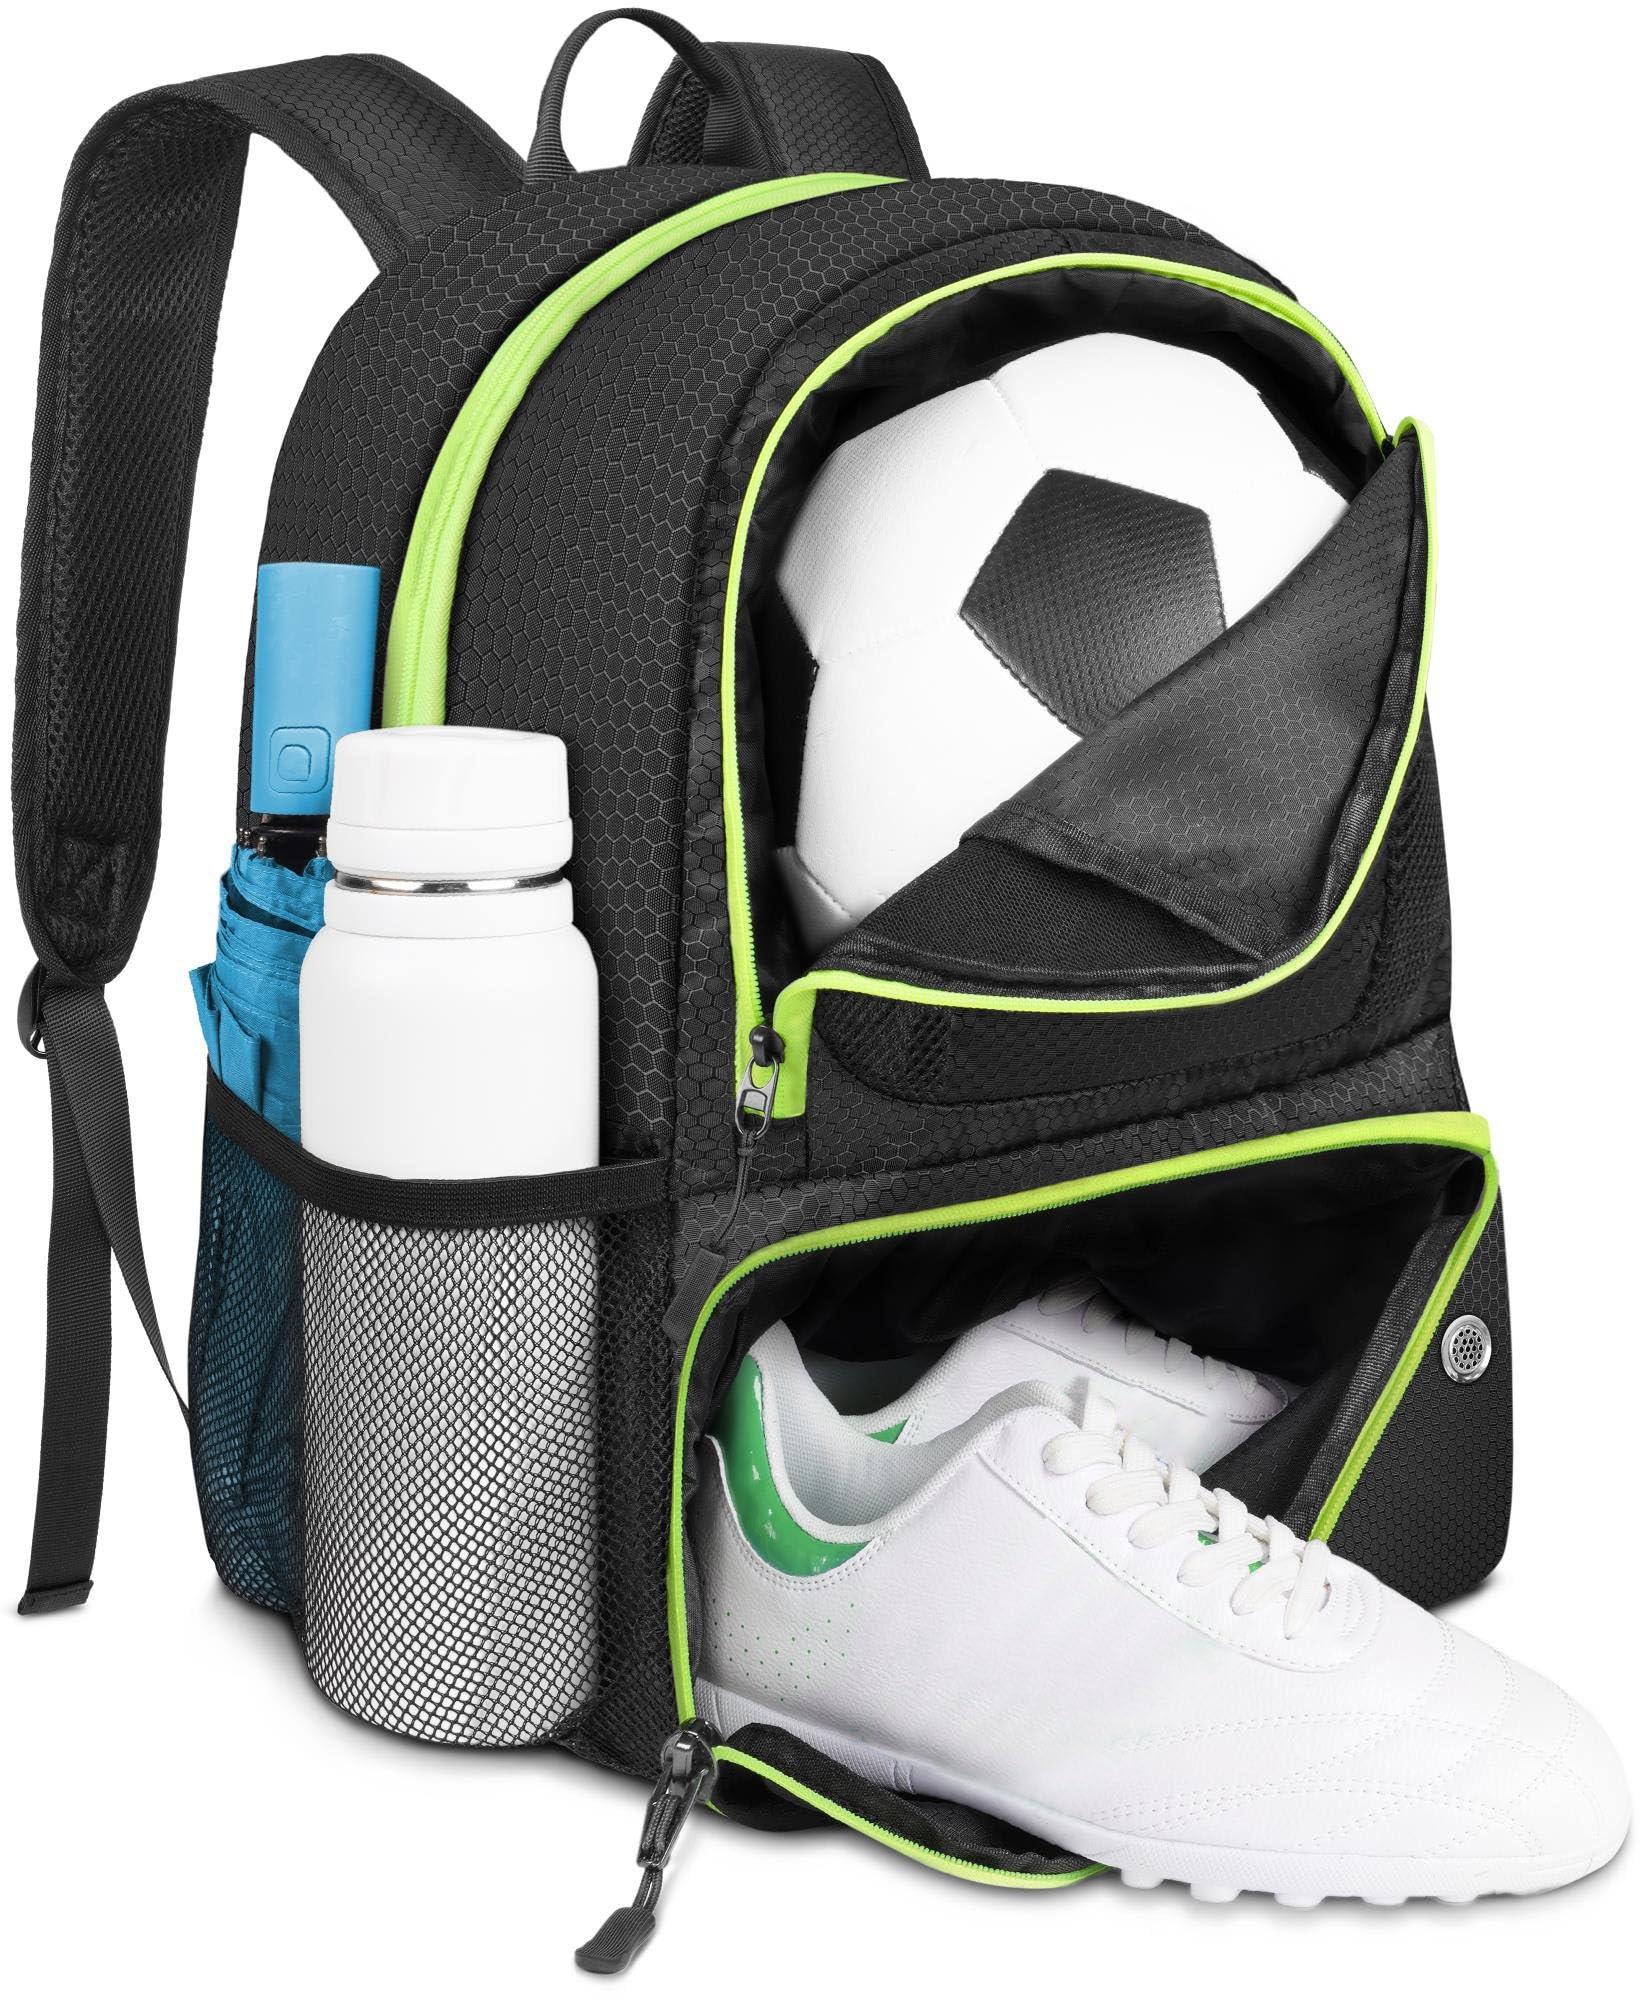
YOREPEK Soccer Backpack, Lightweight Soccer Bag, Water resistant Sport Equipment Bags Fit Basketball to Match Training
Brand: 2PriceTags
Category: Sporting Goods > Athletics > Soccer > Soccer Training Aids > Soccer Training Backpacks